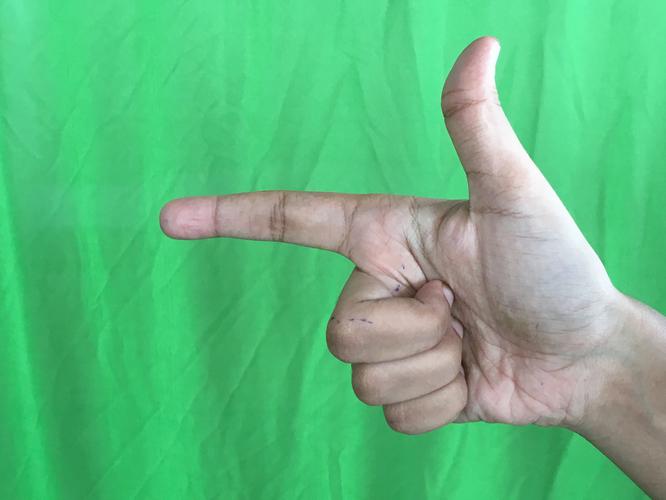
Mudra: Chandrakala
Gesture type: single_hand